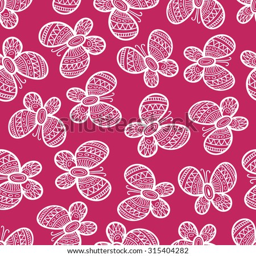
white ornate butterflies on the pink background .